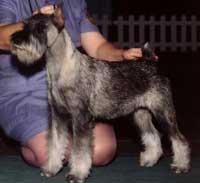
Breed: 220-n000053-standard_schnauzer